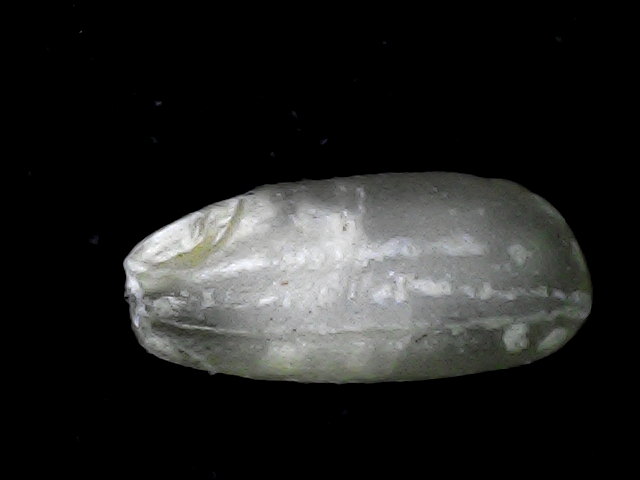
Rice variety: BD79